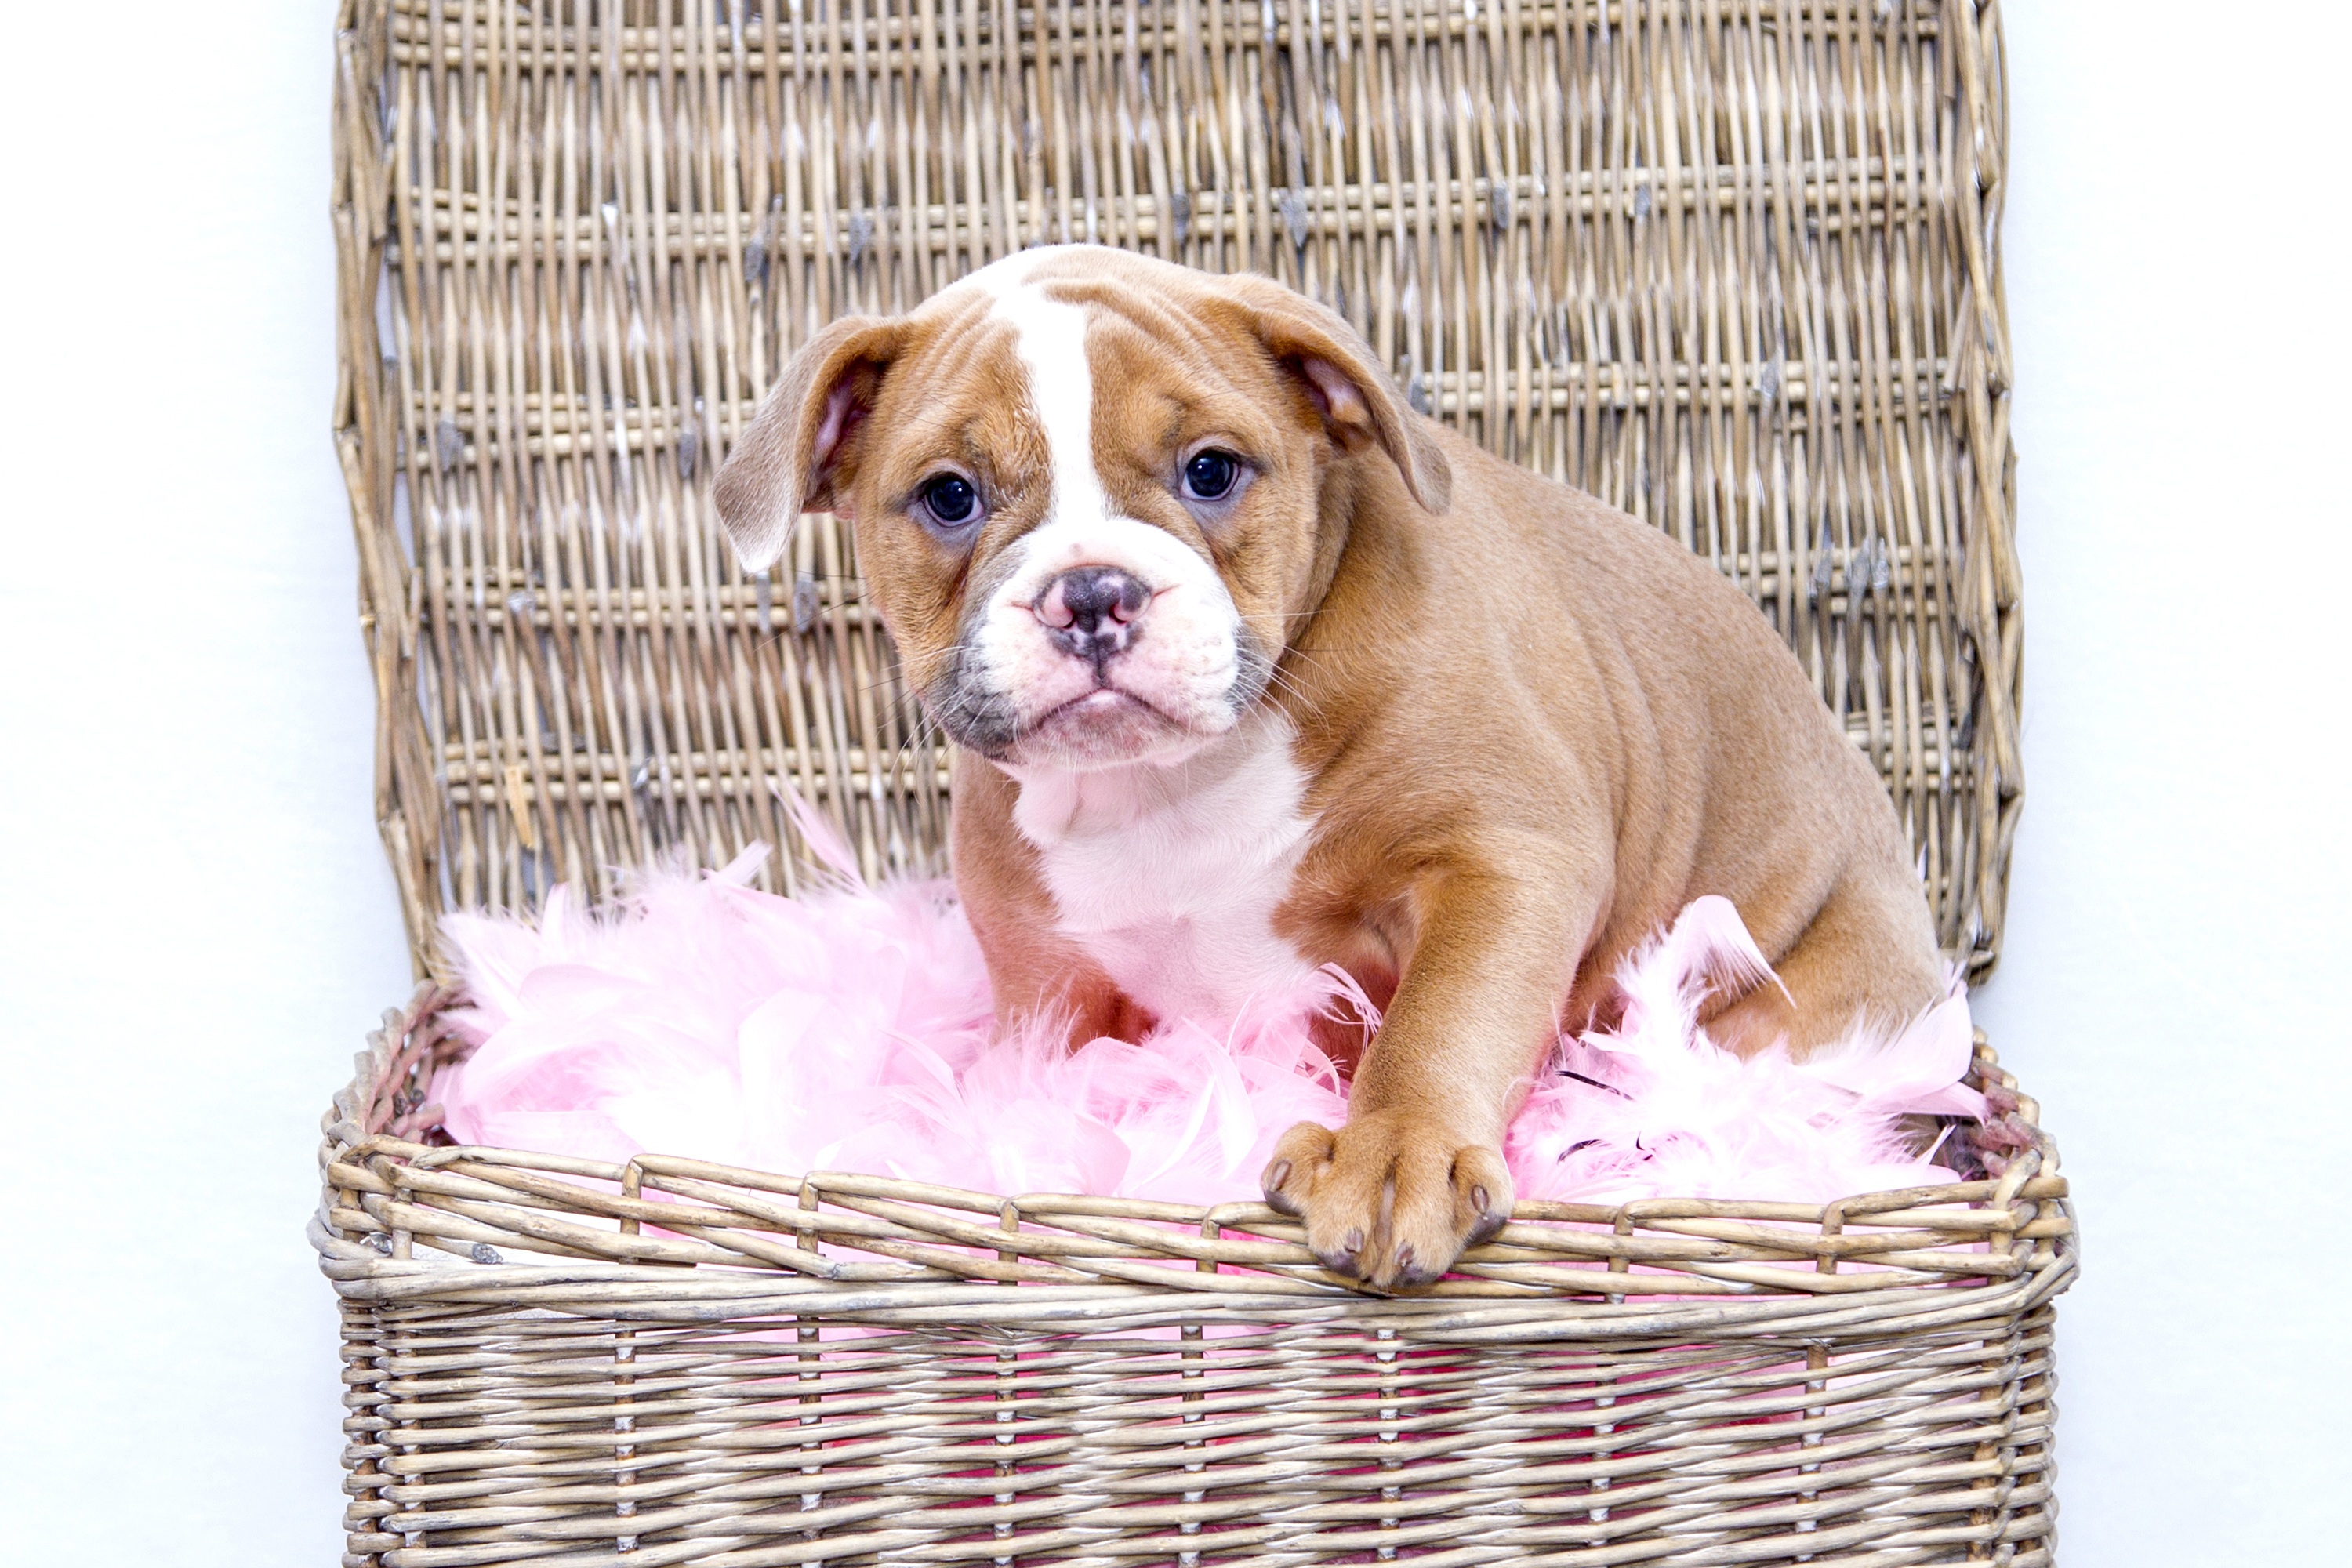
sweet, puppy, dog, pet, mammal, bulldog, vertebrate, dog breed, old english bulldog, dog like mammal, dog crossbreeds, olde english bulldogge, toy bulldog, british bulldogs